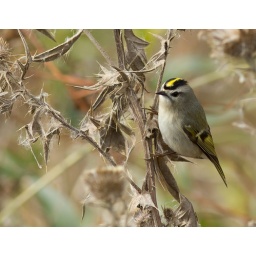
A female Golden-crowned Kinglet, &lt;b&gt;&lt;i&gt;Regulus satrapa&lt;/i&gt;&lt;/b&gt;, a tiny bird appearing now in our area, a wintering, non-breeding population.